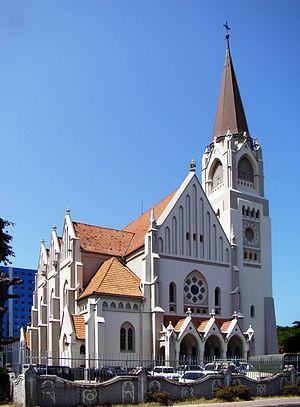
Dar es Salam, autrefois Mzizima, est la plus grande ville, le centre économique et l'ancienne capitale de la Tanzanie.
L'archidiocèse de Dar-es-Salam est un siège métropolitain de l'Église catholique. En 2013, il comptait 1 718 000 baptisés sur 5 661 000 habitants.